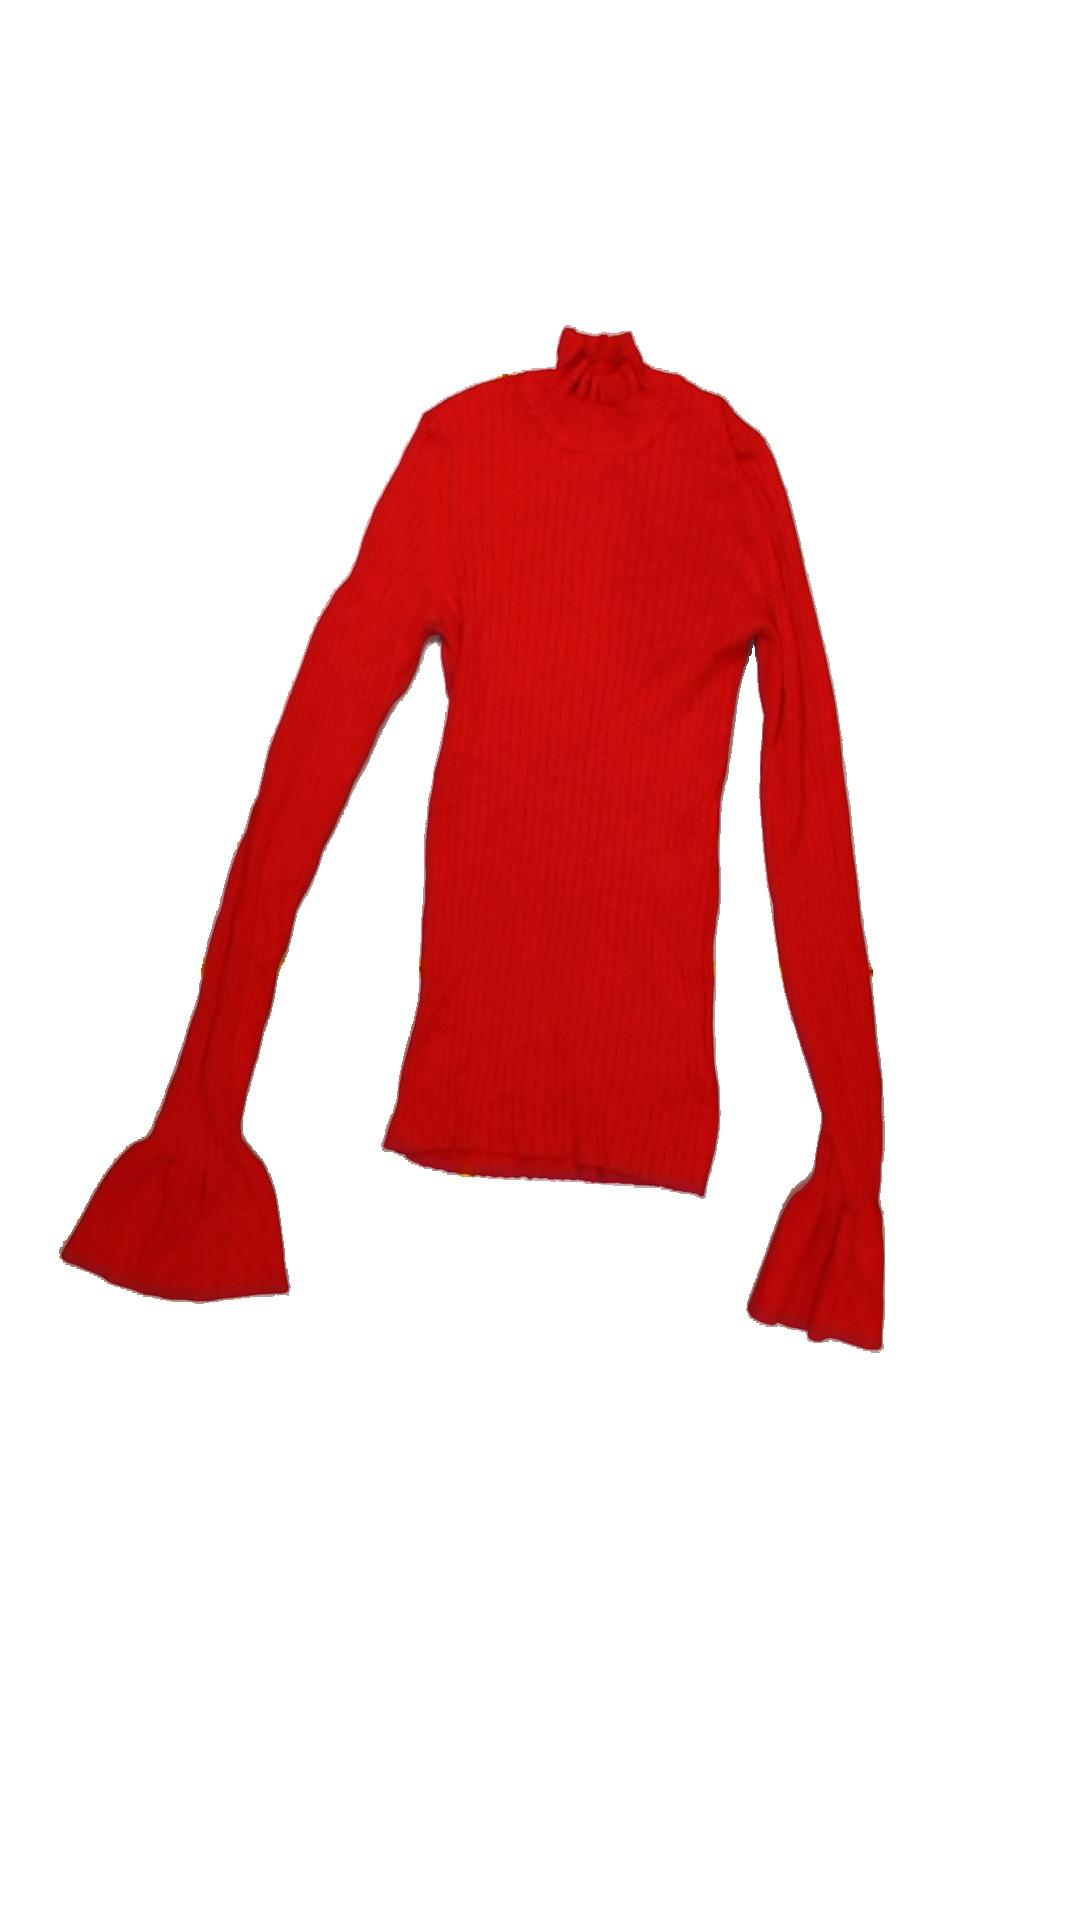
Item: Top (Ladies)
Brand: Gina Tricot
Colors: Red
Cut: Collar
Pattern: Plain
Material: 61% wool 39% cott
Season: All
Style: No trend
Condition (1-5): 2
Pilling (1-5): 5
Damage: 3
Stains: No
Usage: Export
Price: <50